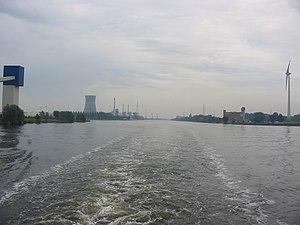
Le port de Gand est le troisième plus grand port de Belgique. Situé au nord de la ville de Gand, il est accessible par le Canal Gand-Terneuzen qui rejoint la Mer du Nord, au niveau du port néerlandais de Terneuzen, sur l'Escaut occidental. Le canal ainsi que le port sont accessibles aux navires jusqu’à 80 000 tonnes et au tirant d’eau de 12,5 m. En 2006, le trafic de marchandises a atteint 45,2 millions de tonnes, dont 24,2 millions en fret international et 18,4 millions en navigation intérieure. Le port de Gand accueille quelque 700 entreprises, constituées pour un cinquième environ de grandes entreprises, dont Sidmar, Volvo Cars, Volvo Trucks, Volvo Parts, Honda, and Stora Enso.